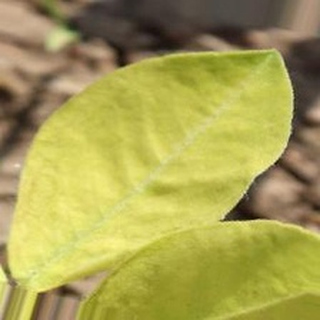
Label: groundnut_nutrition_deficiency